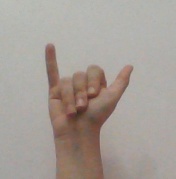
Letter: ya